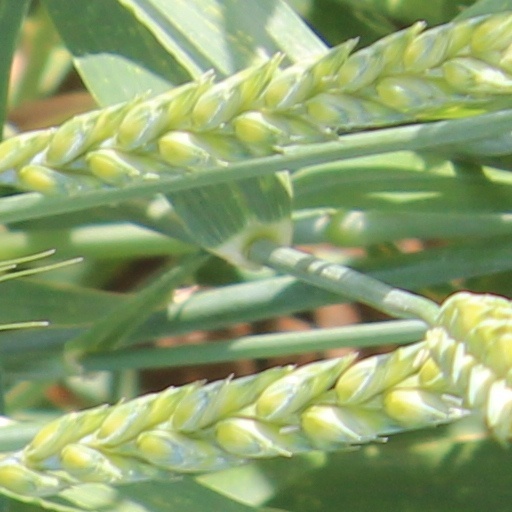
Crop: wheat